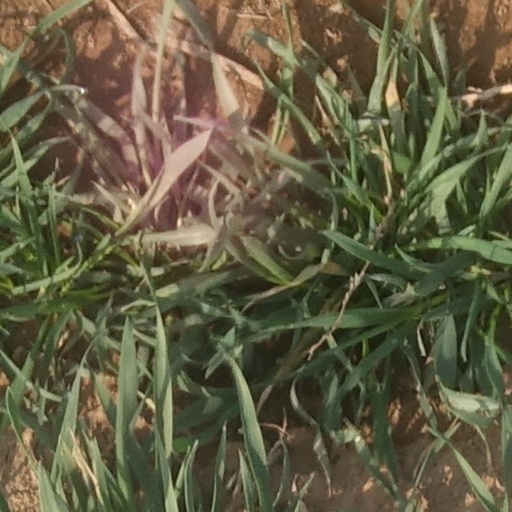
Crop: wheat